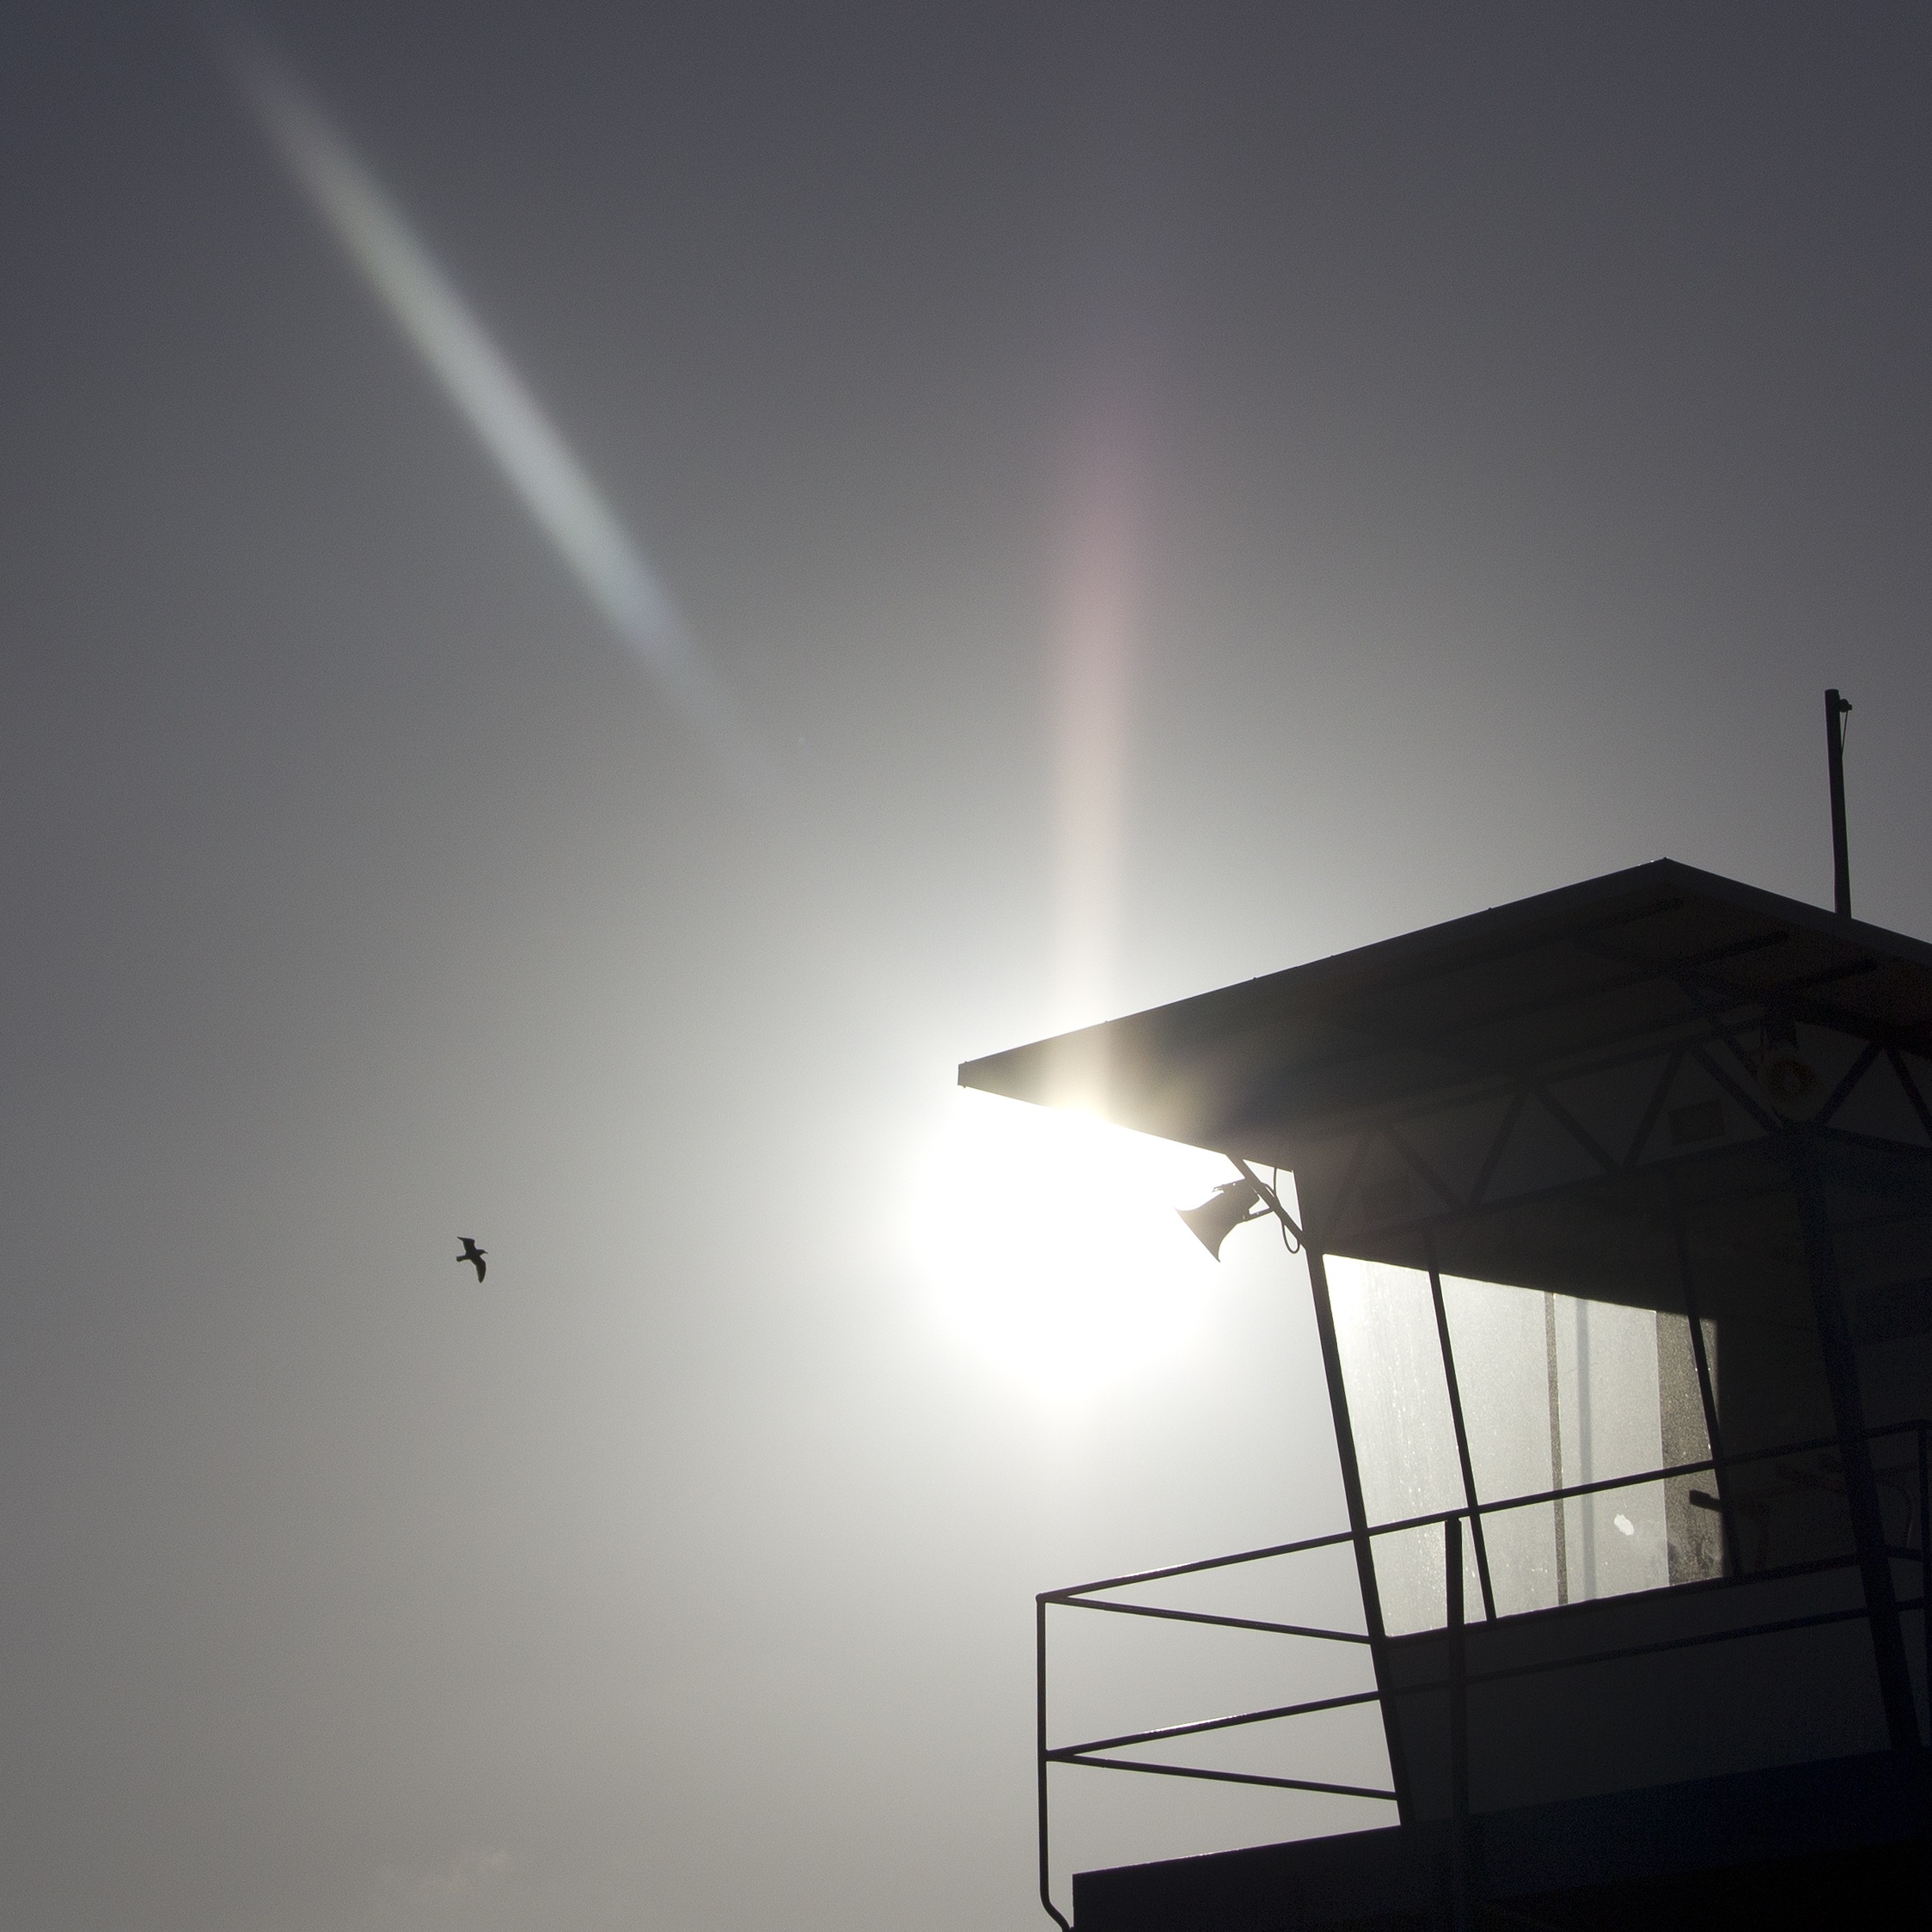
light, cloud, sky, sun, night, sunlight, wind, atmosphere, line, reflection, darkness, street light, lighting, light fixture, shape, beach guard, ahlbeck, atmosphere of earth